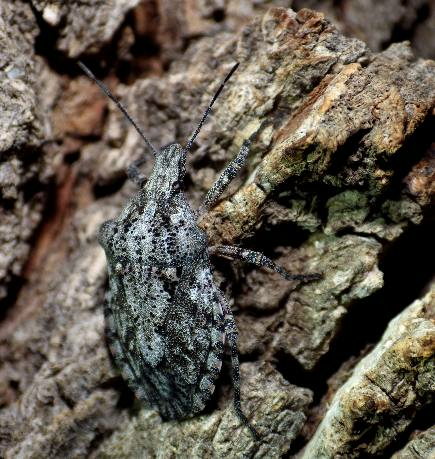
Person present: No